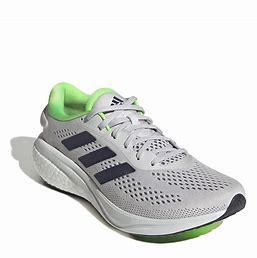
Brand: Adidas
Model: Supernova 2 Lauf